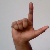
The image shows a hand gesture representing the letter 'L' in Indian Sign Language.